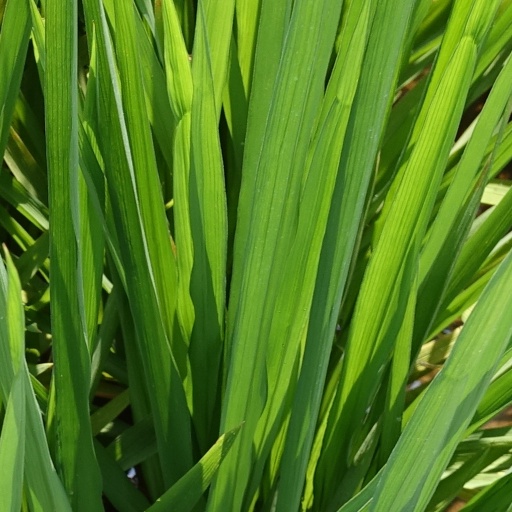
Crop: rice